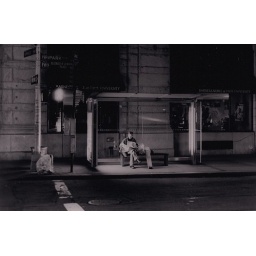
A man waits for the bus while reading to the newspaper in the late hours of the night.